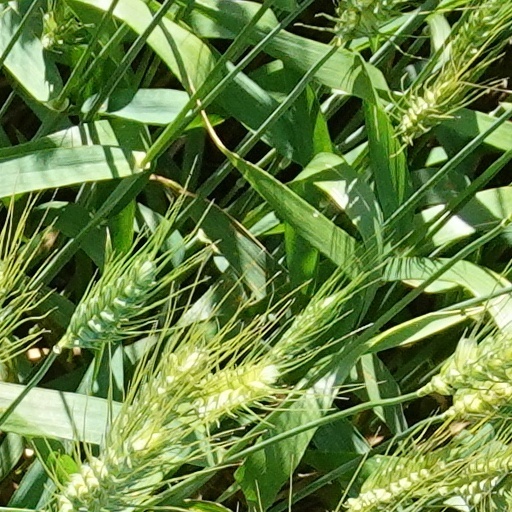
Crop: wheat